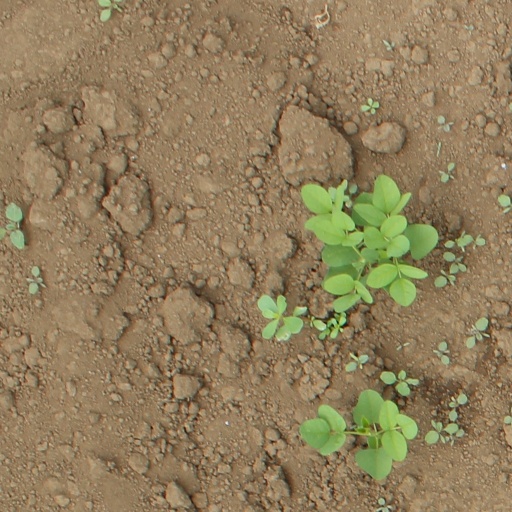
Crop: soybean